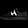
Label: Sneaker